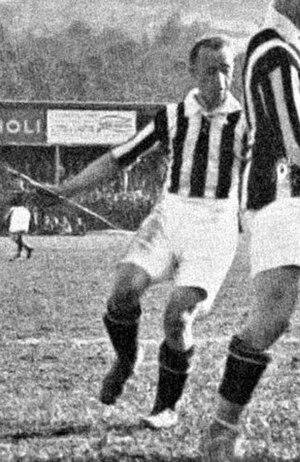
József Viola, connu aussi sous le nom de Viola József en hongrois ou encore de Giuseppe Viola en italien, est un footballeur international puis entraîneur hongrois, qui jouait au poste de milieu de terrain.